Khao kan chin
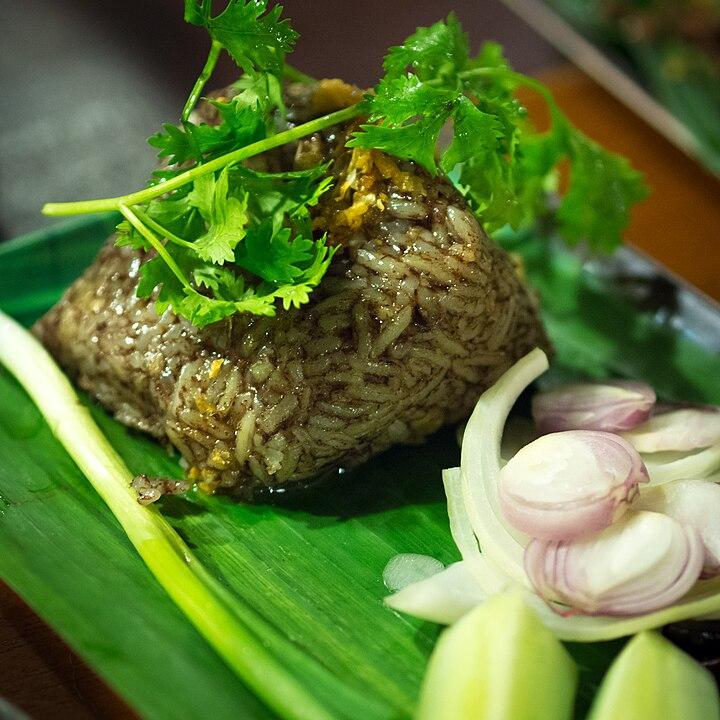
Also known as:
jv - Javanese: Khao kan chin
th - Thai: ข้าวกั๊นจิ๊น
uk - Ukrainian: Кхао кан чін
vi - Vietnamese: Khao kan chin
Category: rice (mixed rice)
Cuisine: Thai
Associated cuisines: Thai
Area: Northern Thailand
Countries: Thailand
Region: South Eastern Asia, , , ,
The dish is rice mixed with minced pork and pork blood, flavored with salt, sugar, a little garlic, shallot, vegetable oil, and then steamed inside a banana leaf. It is commonly served with fried chopped garlic, fried dried bird chilies, and cucumber.